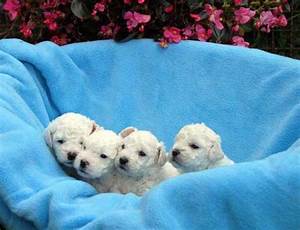
Label: cane